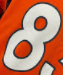
Number: 8